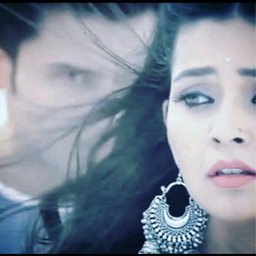
she has a blank look on her face